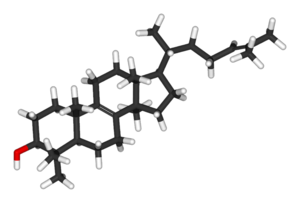
Steroid
Model af steroidet lanosterol
Et steroid er et lipid karakteriseret ved et carbonskelet med fire sammenhængende ringe, tre seks-leddede og en fem-leddet, benævnt gonan. Forskellige steroider er forskellige med hensyn til de funktionelle grupper, som er bundet til ringene og i ringenes oxidationstrin. Alle steroider er afledt fra den biokemiske syntesevej til cholesterol via acetyl coenzym A, squalen og lanosterol. Hundrevis af steroider er identificieret i mennesker, dyr, planter og svampe. Den vigtigste rolle i levende systemer er som steroidhormoner. Steroider bruges i daglig tale ofte synonymt med kunstige glukocorticosteroider eller glukocorticoider, og i enkelte miljøer som betegnelse på anabole steroider.